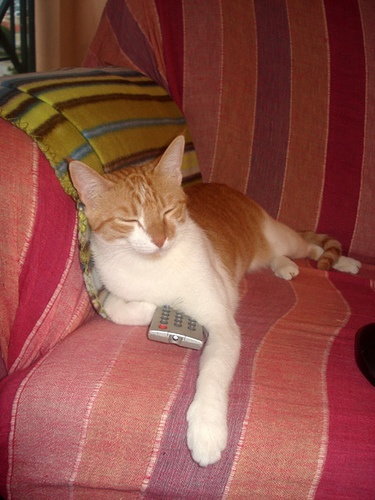
A cat sitting on a pink stripped couch
An orange and white cat sitting in a striped chair.
An orange and white cat sleeping on a remote
Brown and white cat sleeping on couch while lying on remote.
A cat closing its eyes while lounging on a chair.